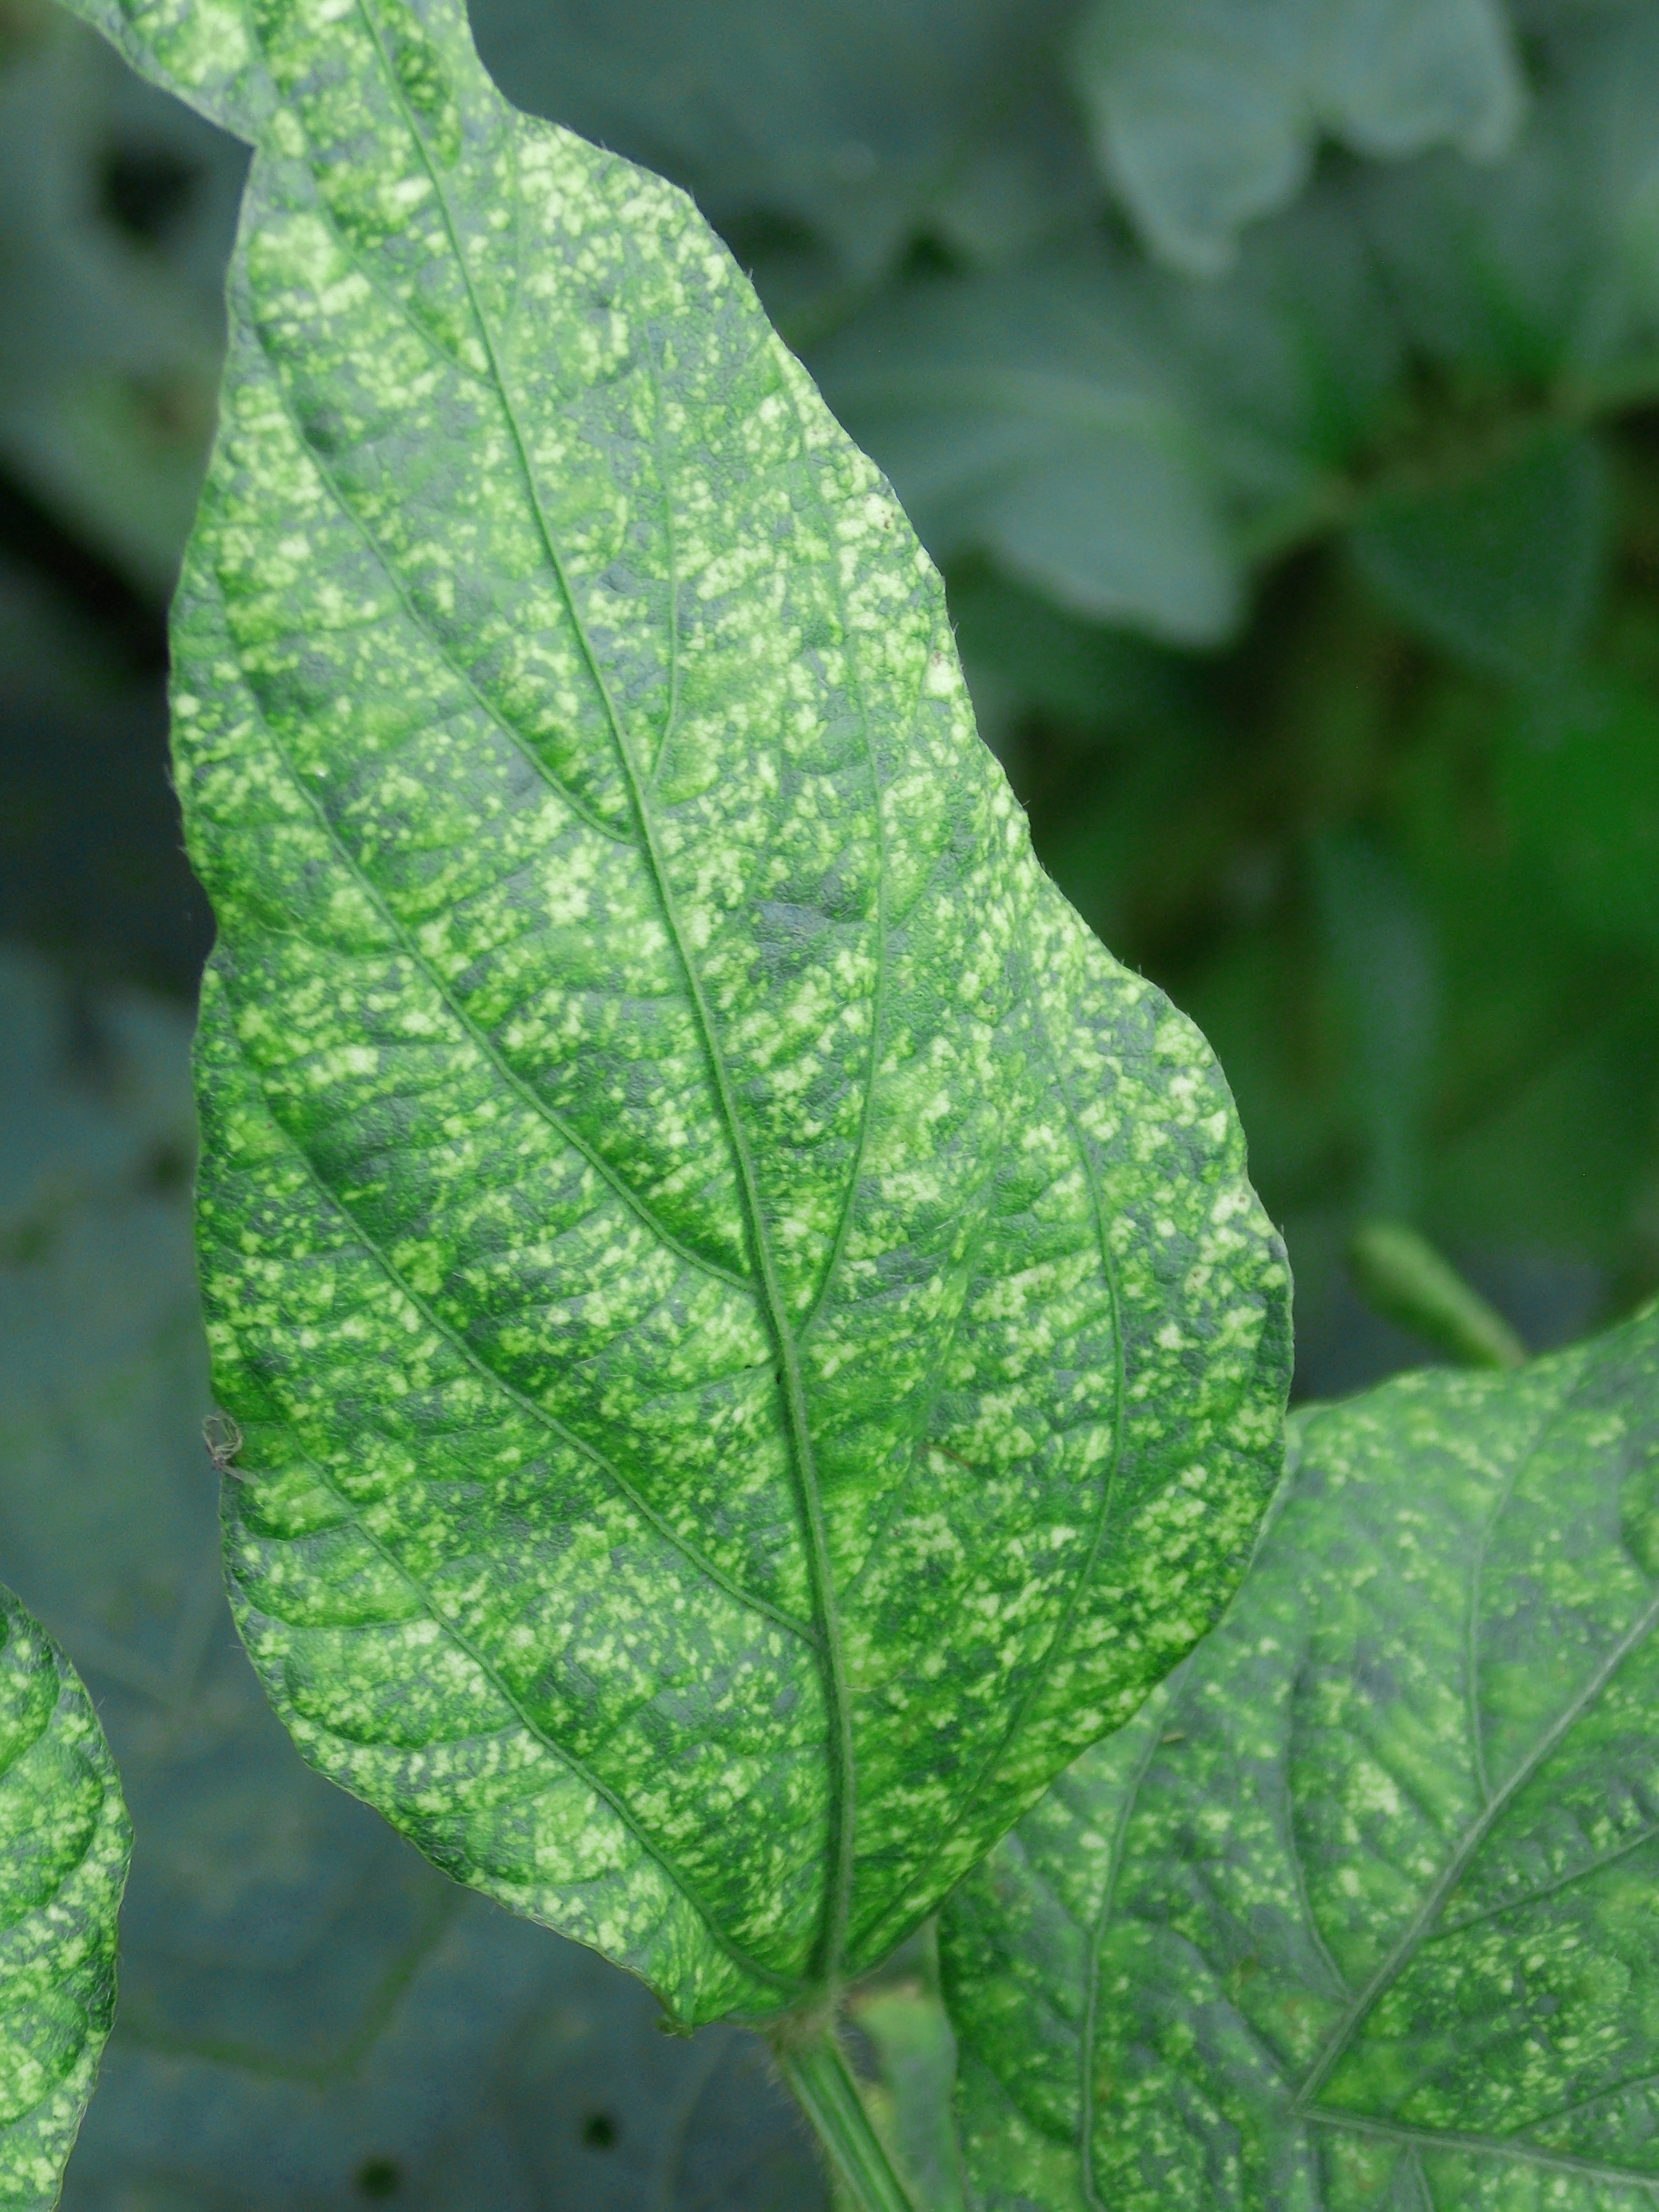
Label: Disease